Erwin Milzkott

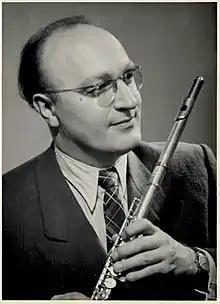

Born in Hagen, Milzkott grew up in the merchant family of Wilhelm and Elise Milzkott with his sister Grete. He was considered a musical prodigy, and in 1925 played Beethoven's "Piano Concerto No. 1" mit dem Hagener Symphonie-Orchester.